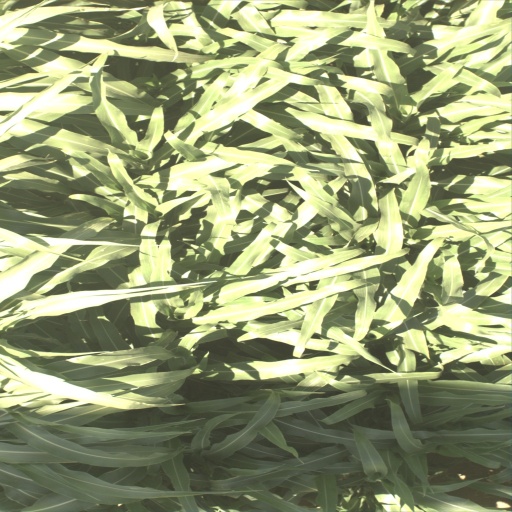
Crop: sorghum